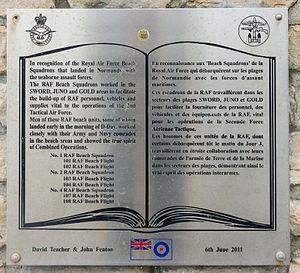
Mémorial des escadrons de plage de la Royal Air Force à Arromanches-les-Bains, Calvados.